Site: brandenburg
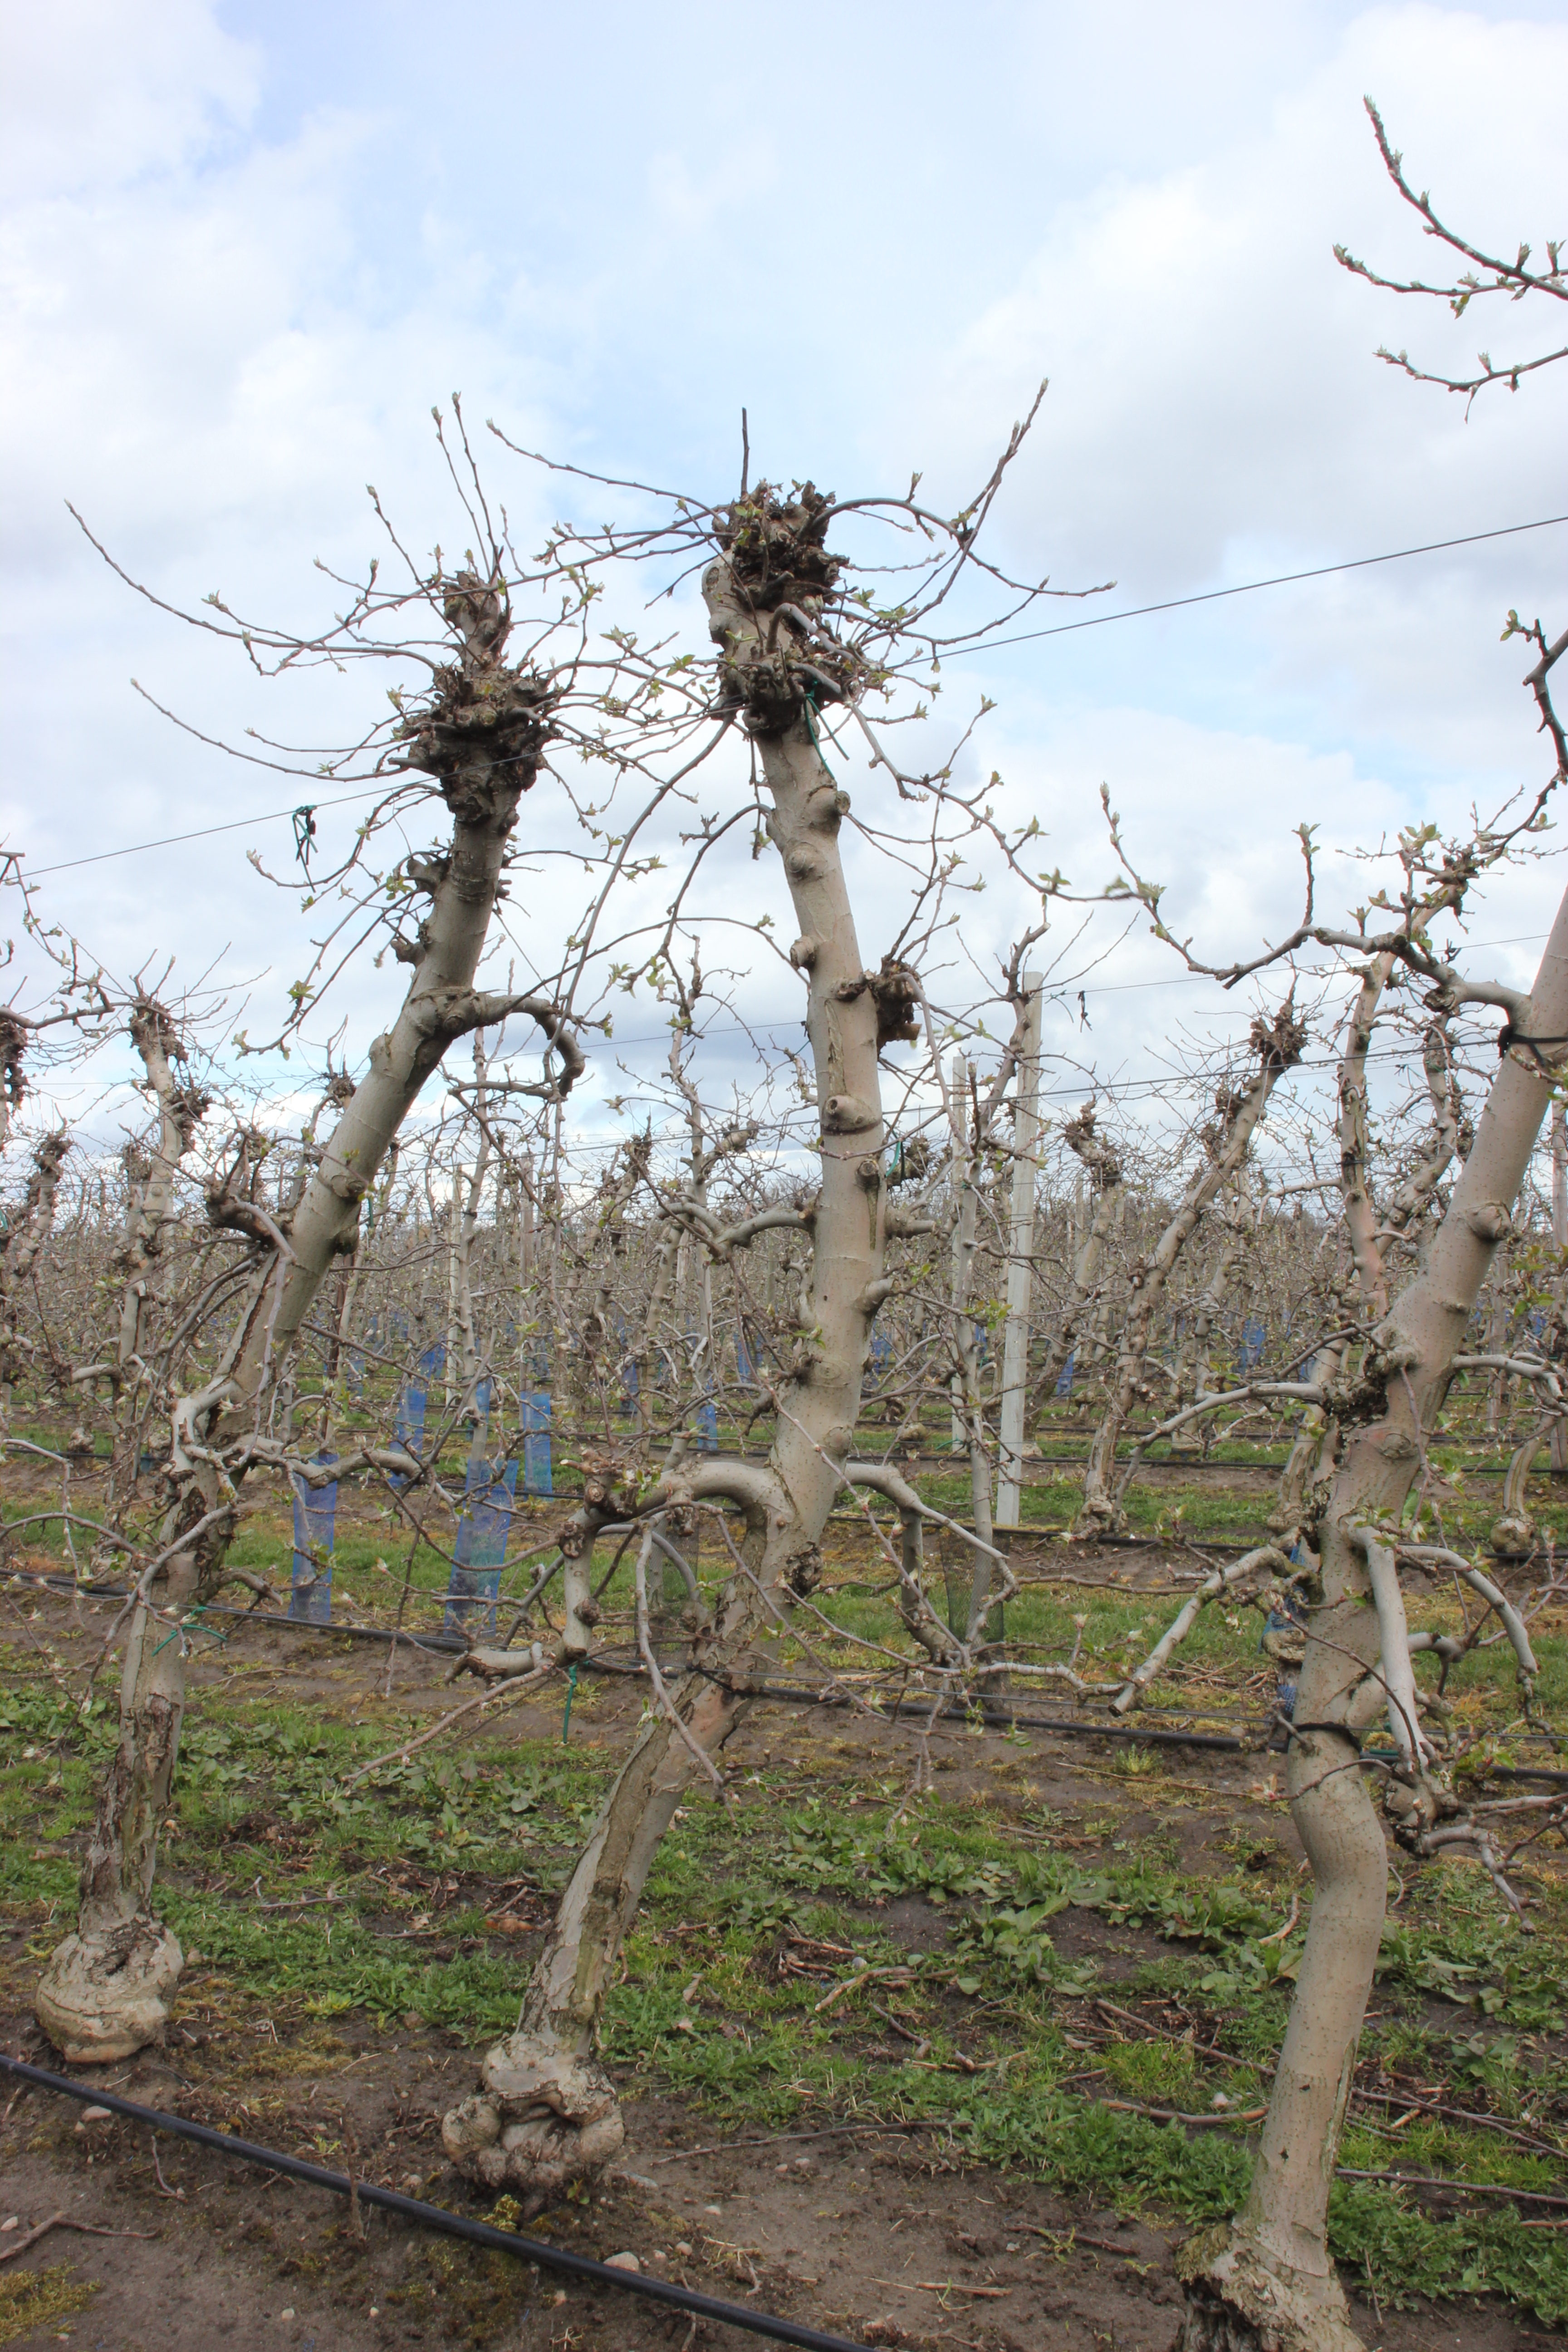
Growth stage (BBCH 55): Inflorescence emergence